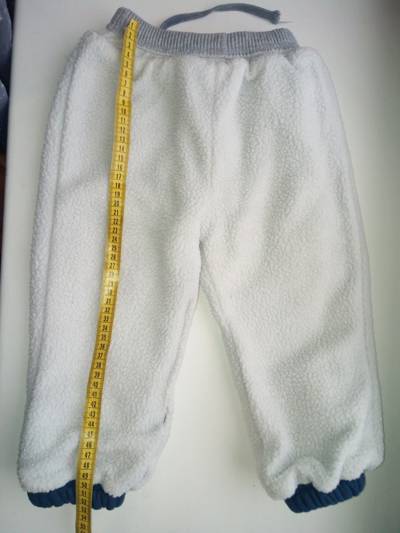
Waste category: clothes